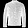
Label: Coat